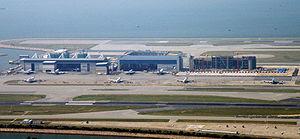
HAECO est un groupe industriel chinois spécialiste de la maintenance aéronautique. Selon le classement effectué par Aviation Week, l'ensemble formé par HAECO/TAECO/STAECO se situe au 4ᵉ rang mondial dans ce domaine, avec 5,88 millions d'heures effectuées en 2006.